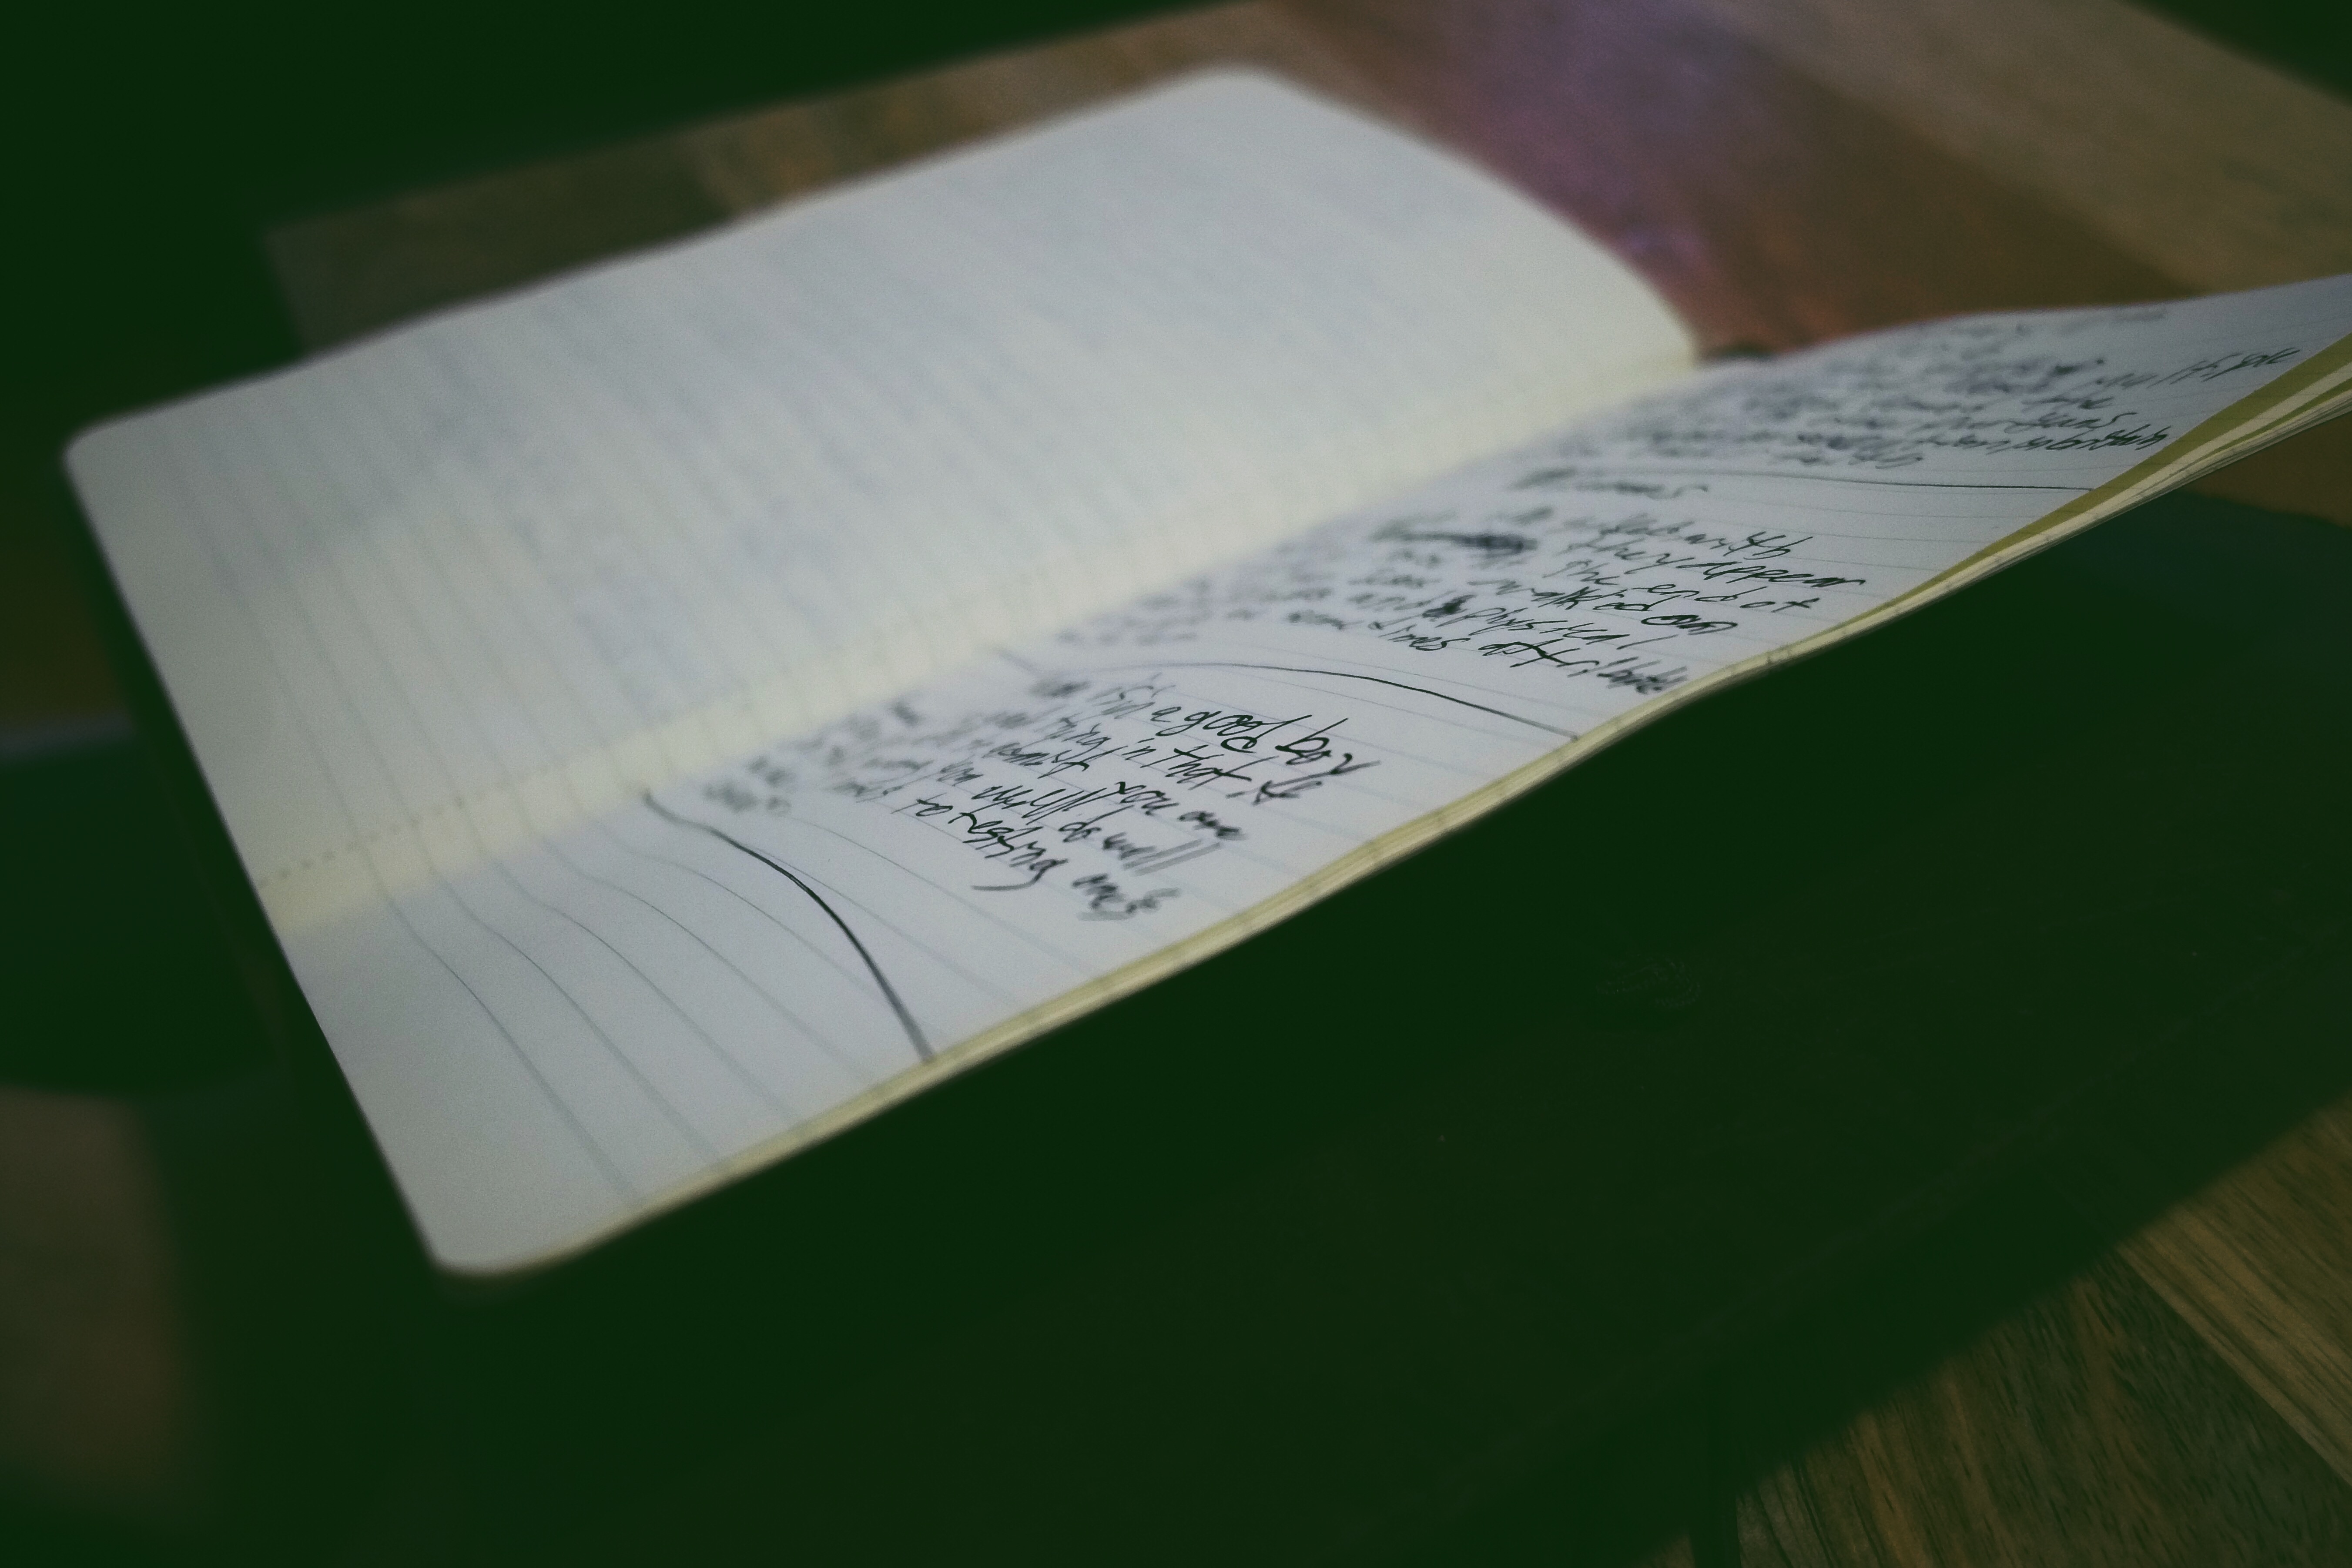
writing, wing, paper, brand, art, drawing, text, handwriting, calligraphy, document